Visa policy of Honduras

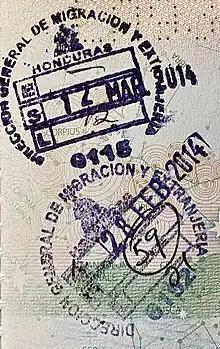
Honduras entry and exit stamps

Visa exemption also applies to residents of countries that are visa exempt as well as holders of a valid visa issued by Canada, the United States or a Schengen member state. This does not apply to nationals of Afghanistan, Algeria, Angola, Armenia, Bangladesh, Botswana, Republic of the Congo, Democratic Republic of the Congo, Cuba, Eritrea, Ethiopia, Ghana, Iran, Iraq, Jordan, Kenya, Laos, Lebanon, Liberia, Libya, Mali, Mongolia, Mozambique, Nepal, Nigeria, North Korea, Oman, Pakistan, Sierra Leone, Somalia, Sri Lanka, Sudan, Syria, Timor-Leste, United Kingdom, Venezuela, Vietnam and Yemen.